Holden Commodore (VY)

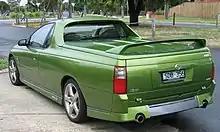
HSV Maloo R8 Utility

VY Clubsport was based on the VY Holden Commodore frame. The V8 5.7litre GEN3 Chevrolet engine was revised to produce 260KW this model was available in 4 Speed auto or 6 Speed Manual.